Federal University of Pará

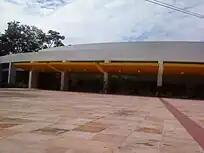
Convention Center.

The university offers bachelor's degrees in the fields of arts and humanities, business and social sciences, language and culture, medicine and health, engineering and science and technology. Postgraduate degrees (master's and doctorate) are offered in all of the above-mentioned areas, except medicine and health and language and culture (doctorate degree).